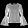
Label: Shirt